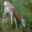
Label: deer